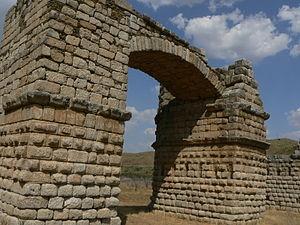
Les ponts romains furent construits dans toutes les provinces romaines pour différents usages.
Cet article a pour objet de présenter une liste de ponts remarquables d'Espagne, tant par leurs caractéristiques dimensionnelles, que par leur intérêt architectural ou historique.